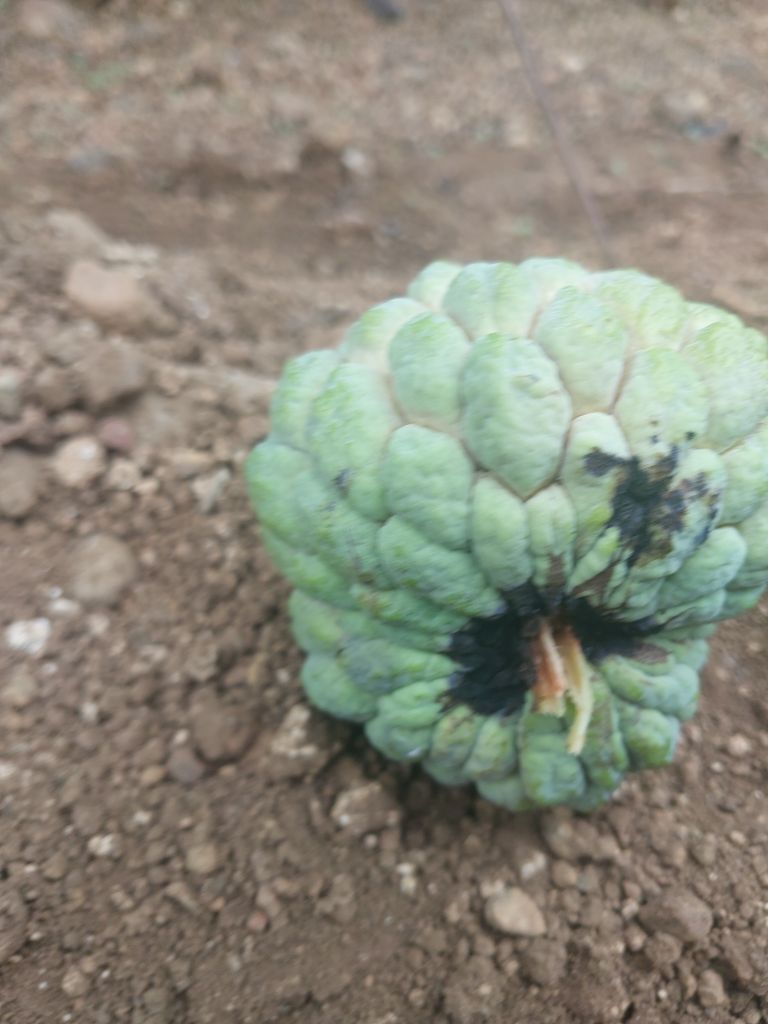
Disease label: Blank Canker